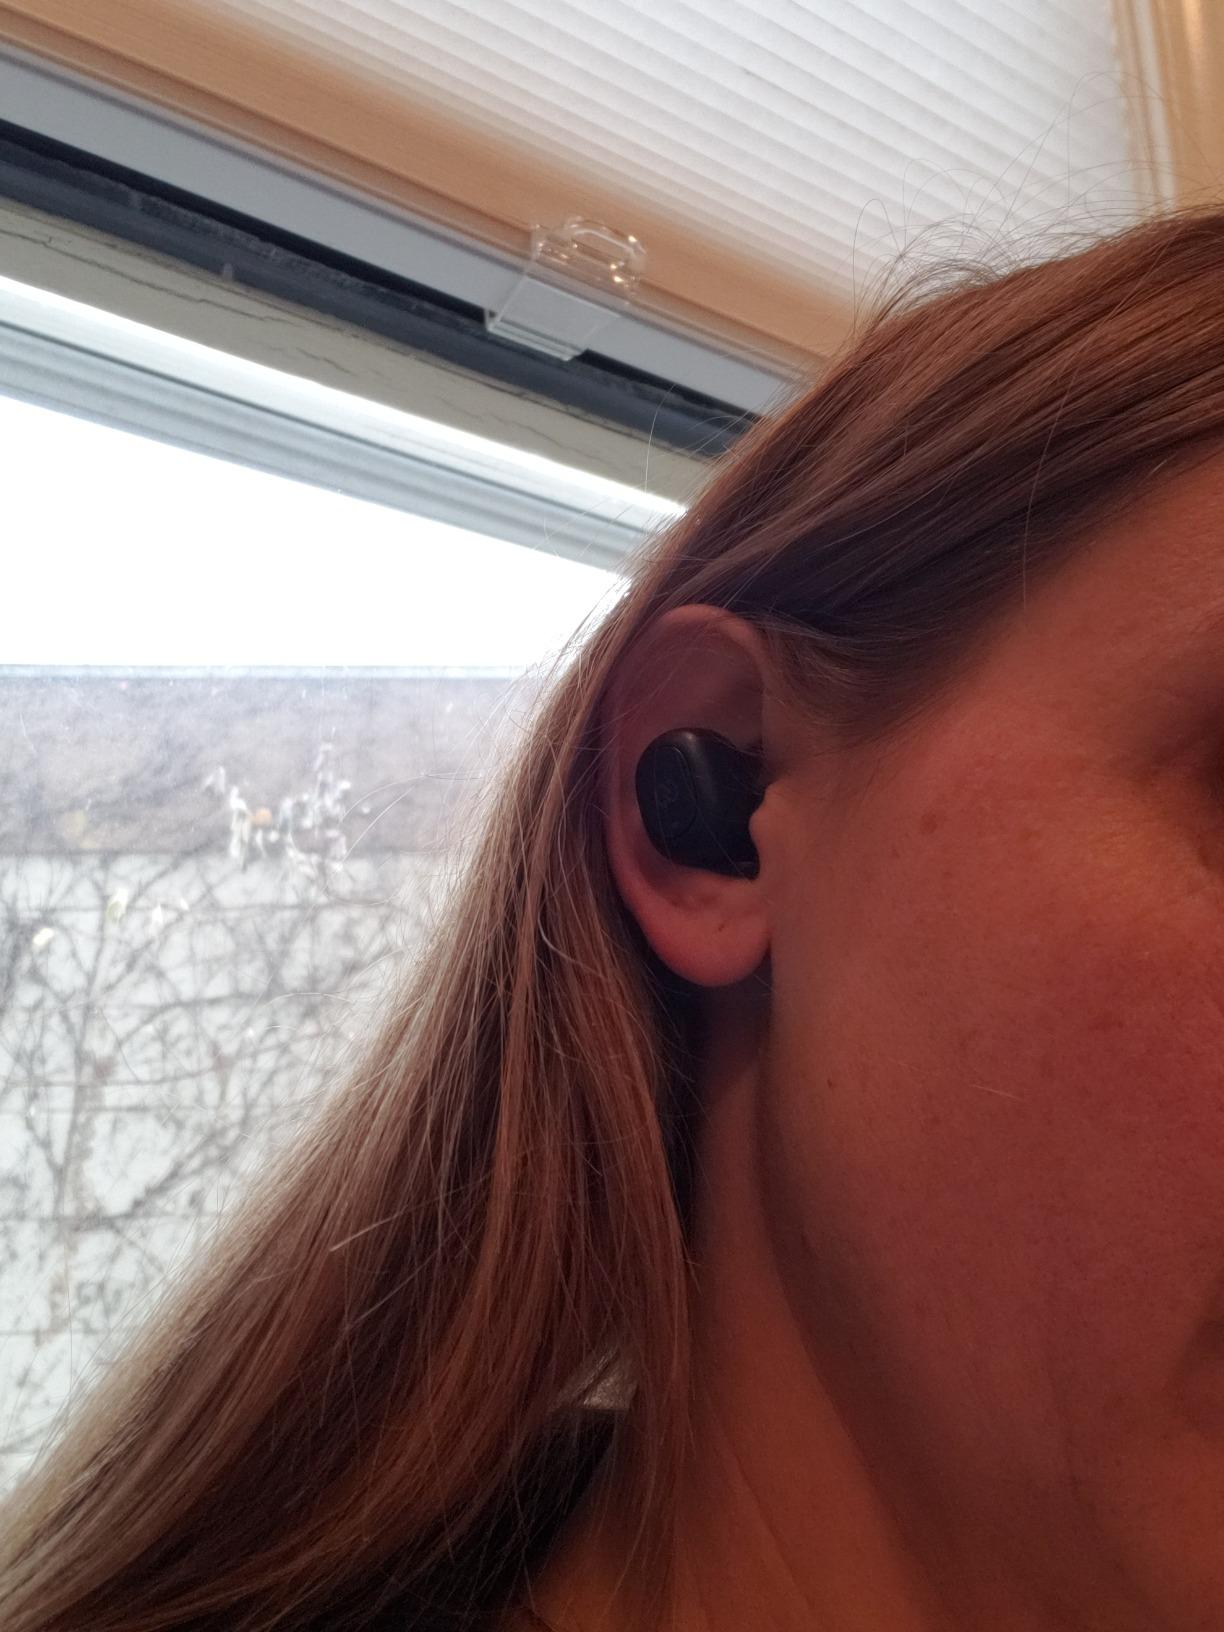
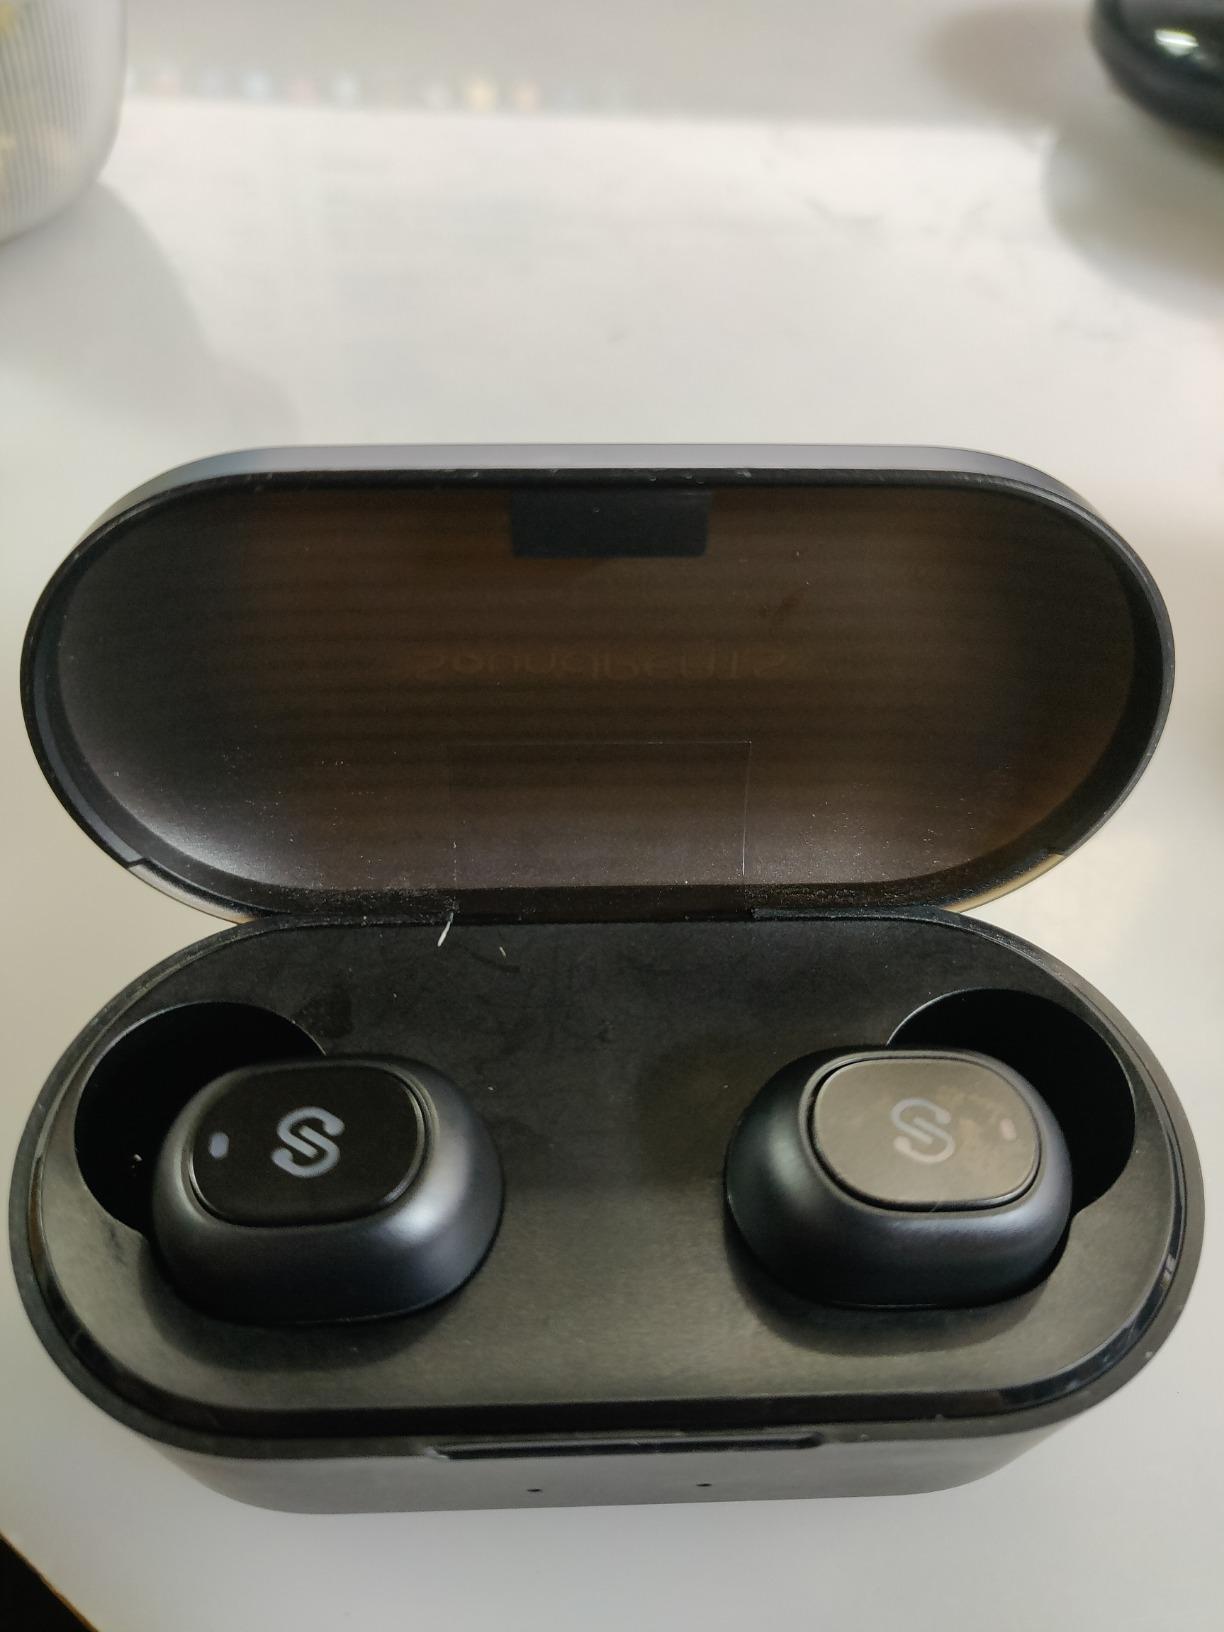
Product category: earbuds
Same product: yes